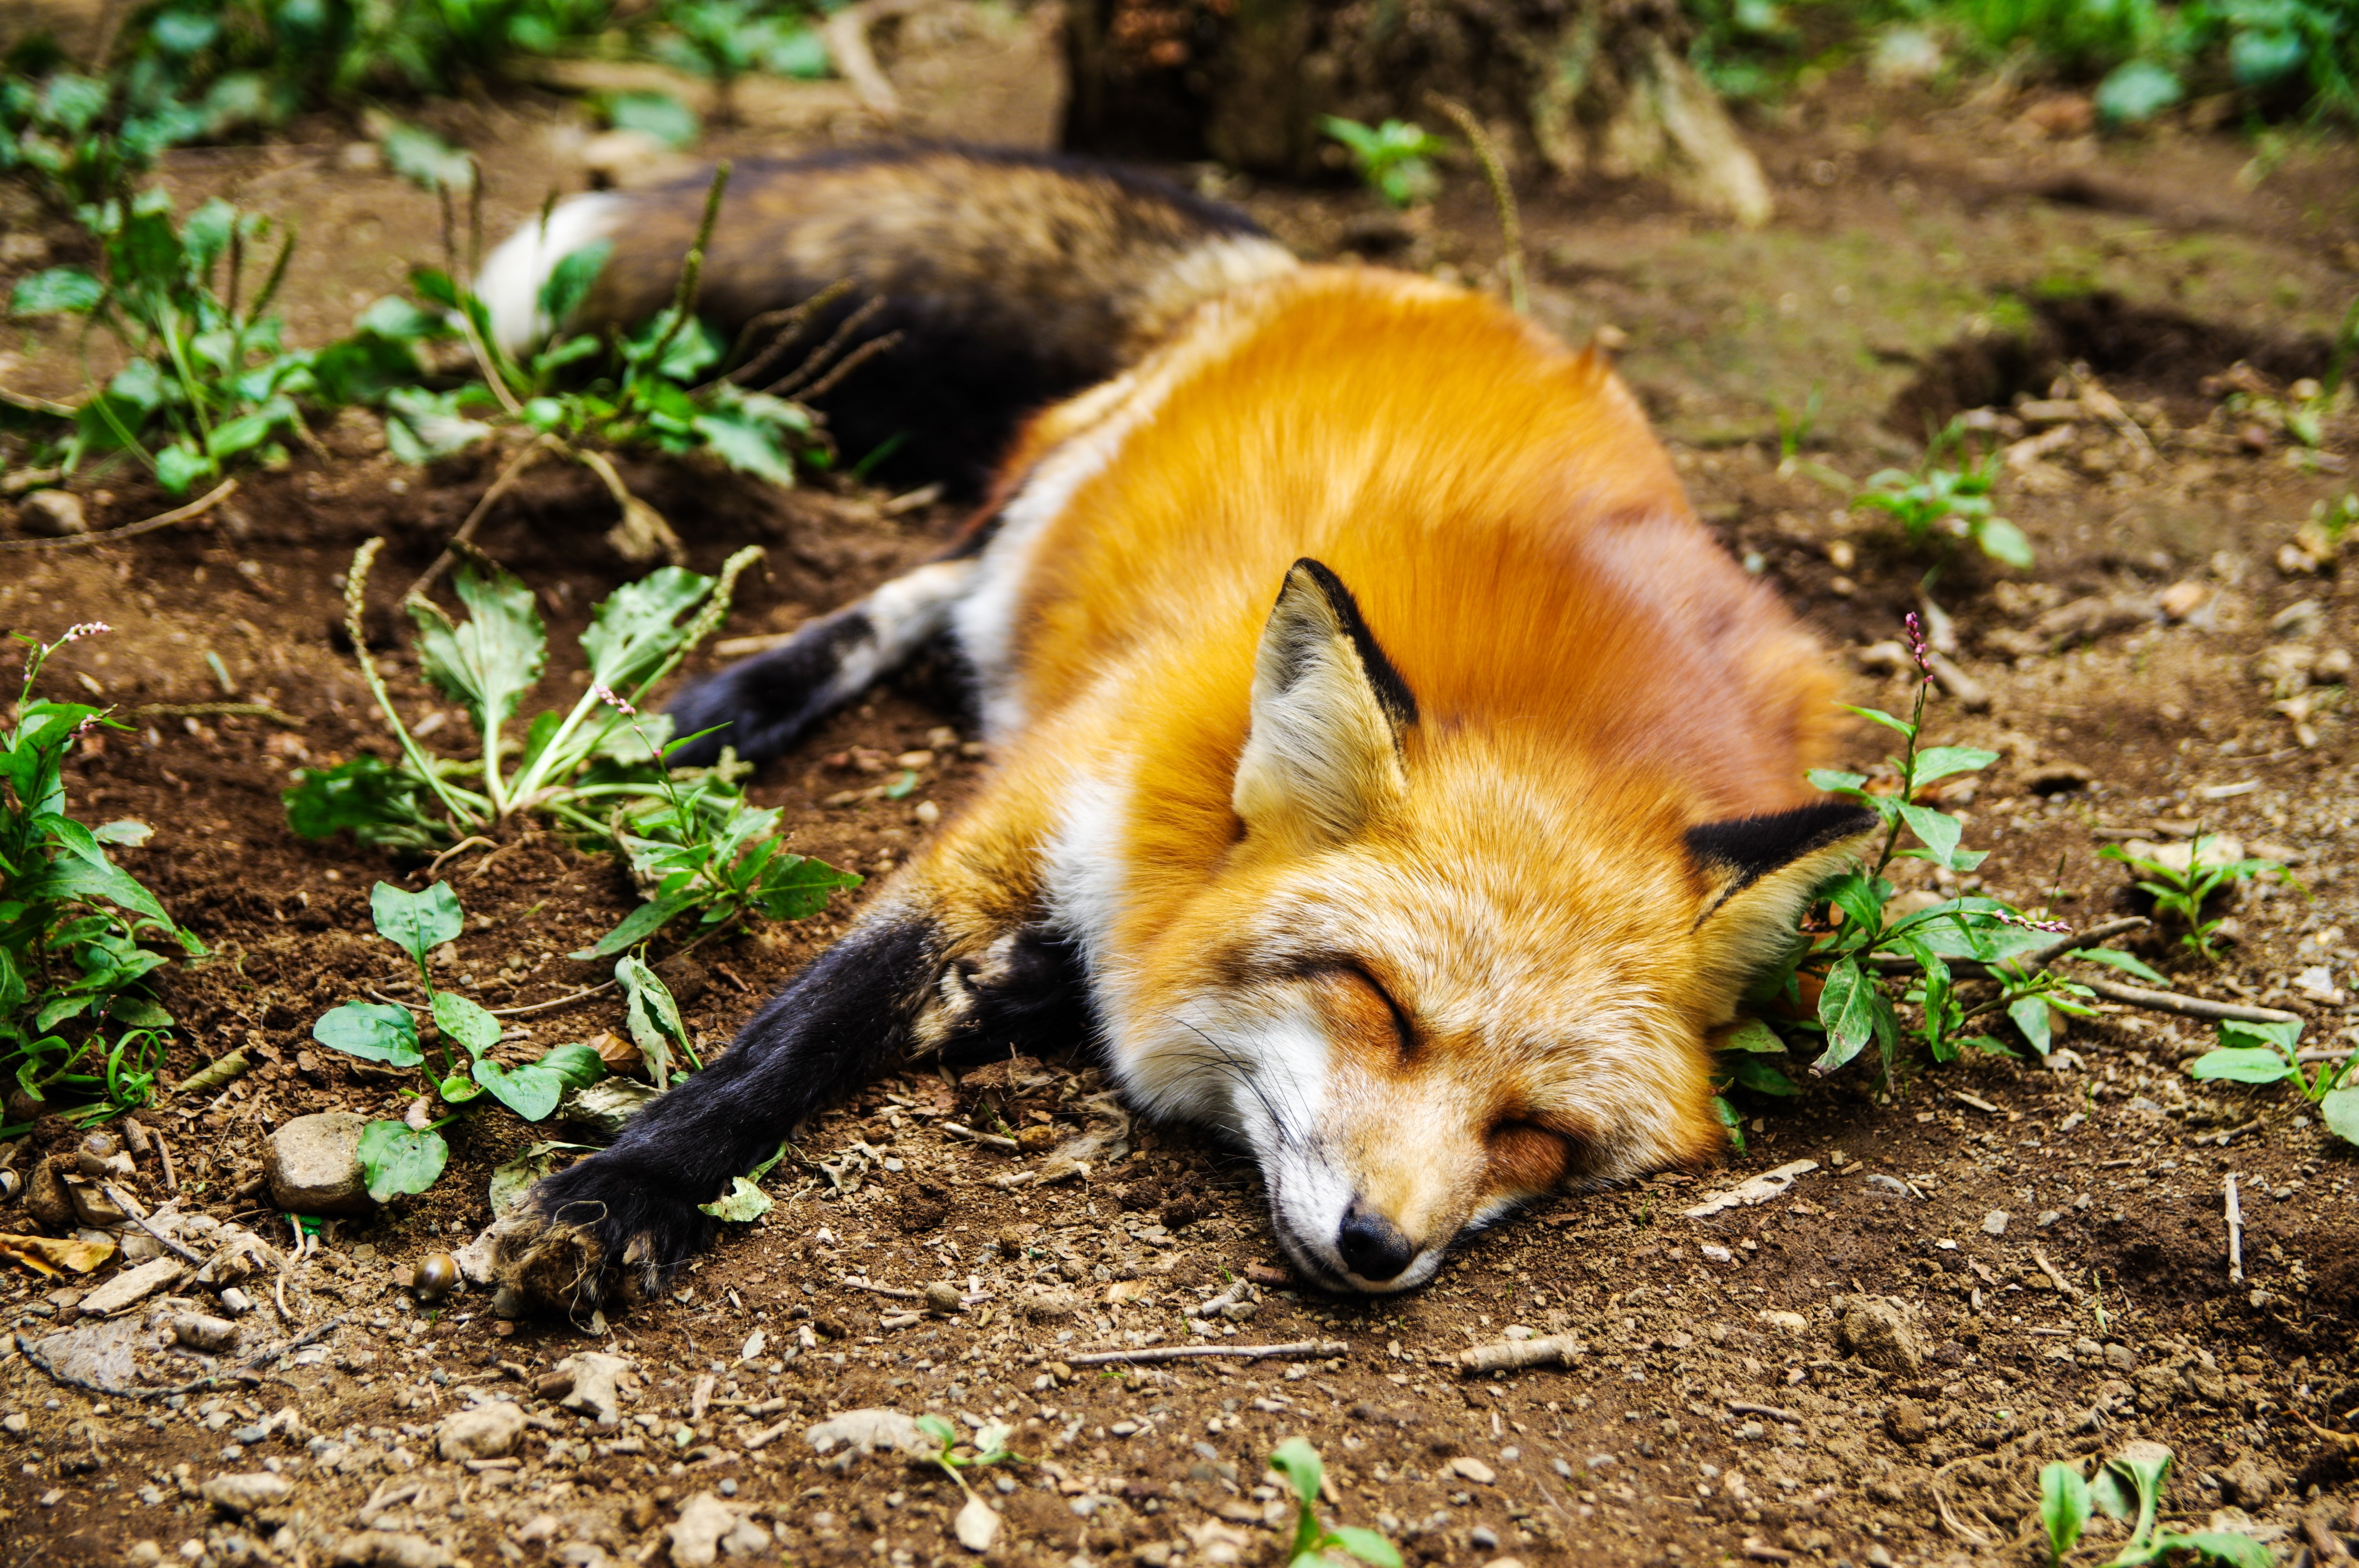
animal, cute, wildlife, sleeping, autumn, mammal, fox, fauna, red fox, sleep, vertebrate, dog like mammal, kit fox, dhole